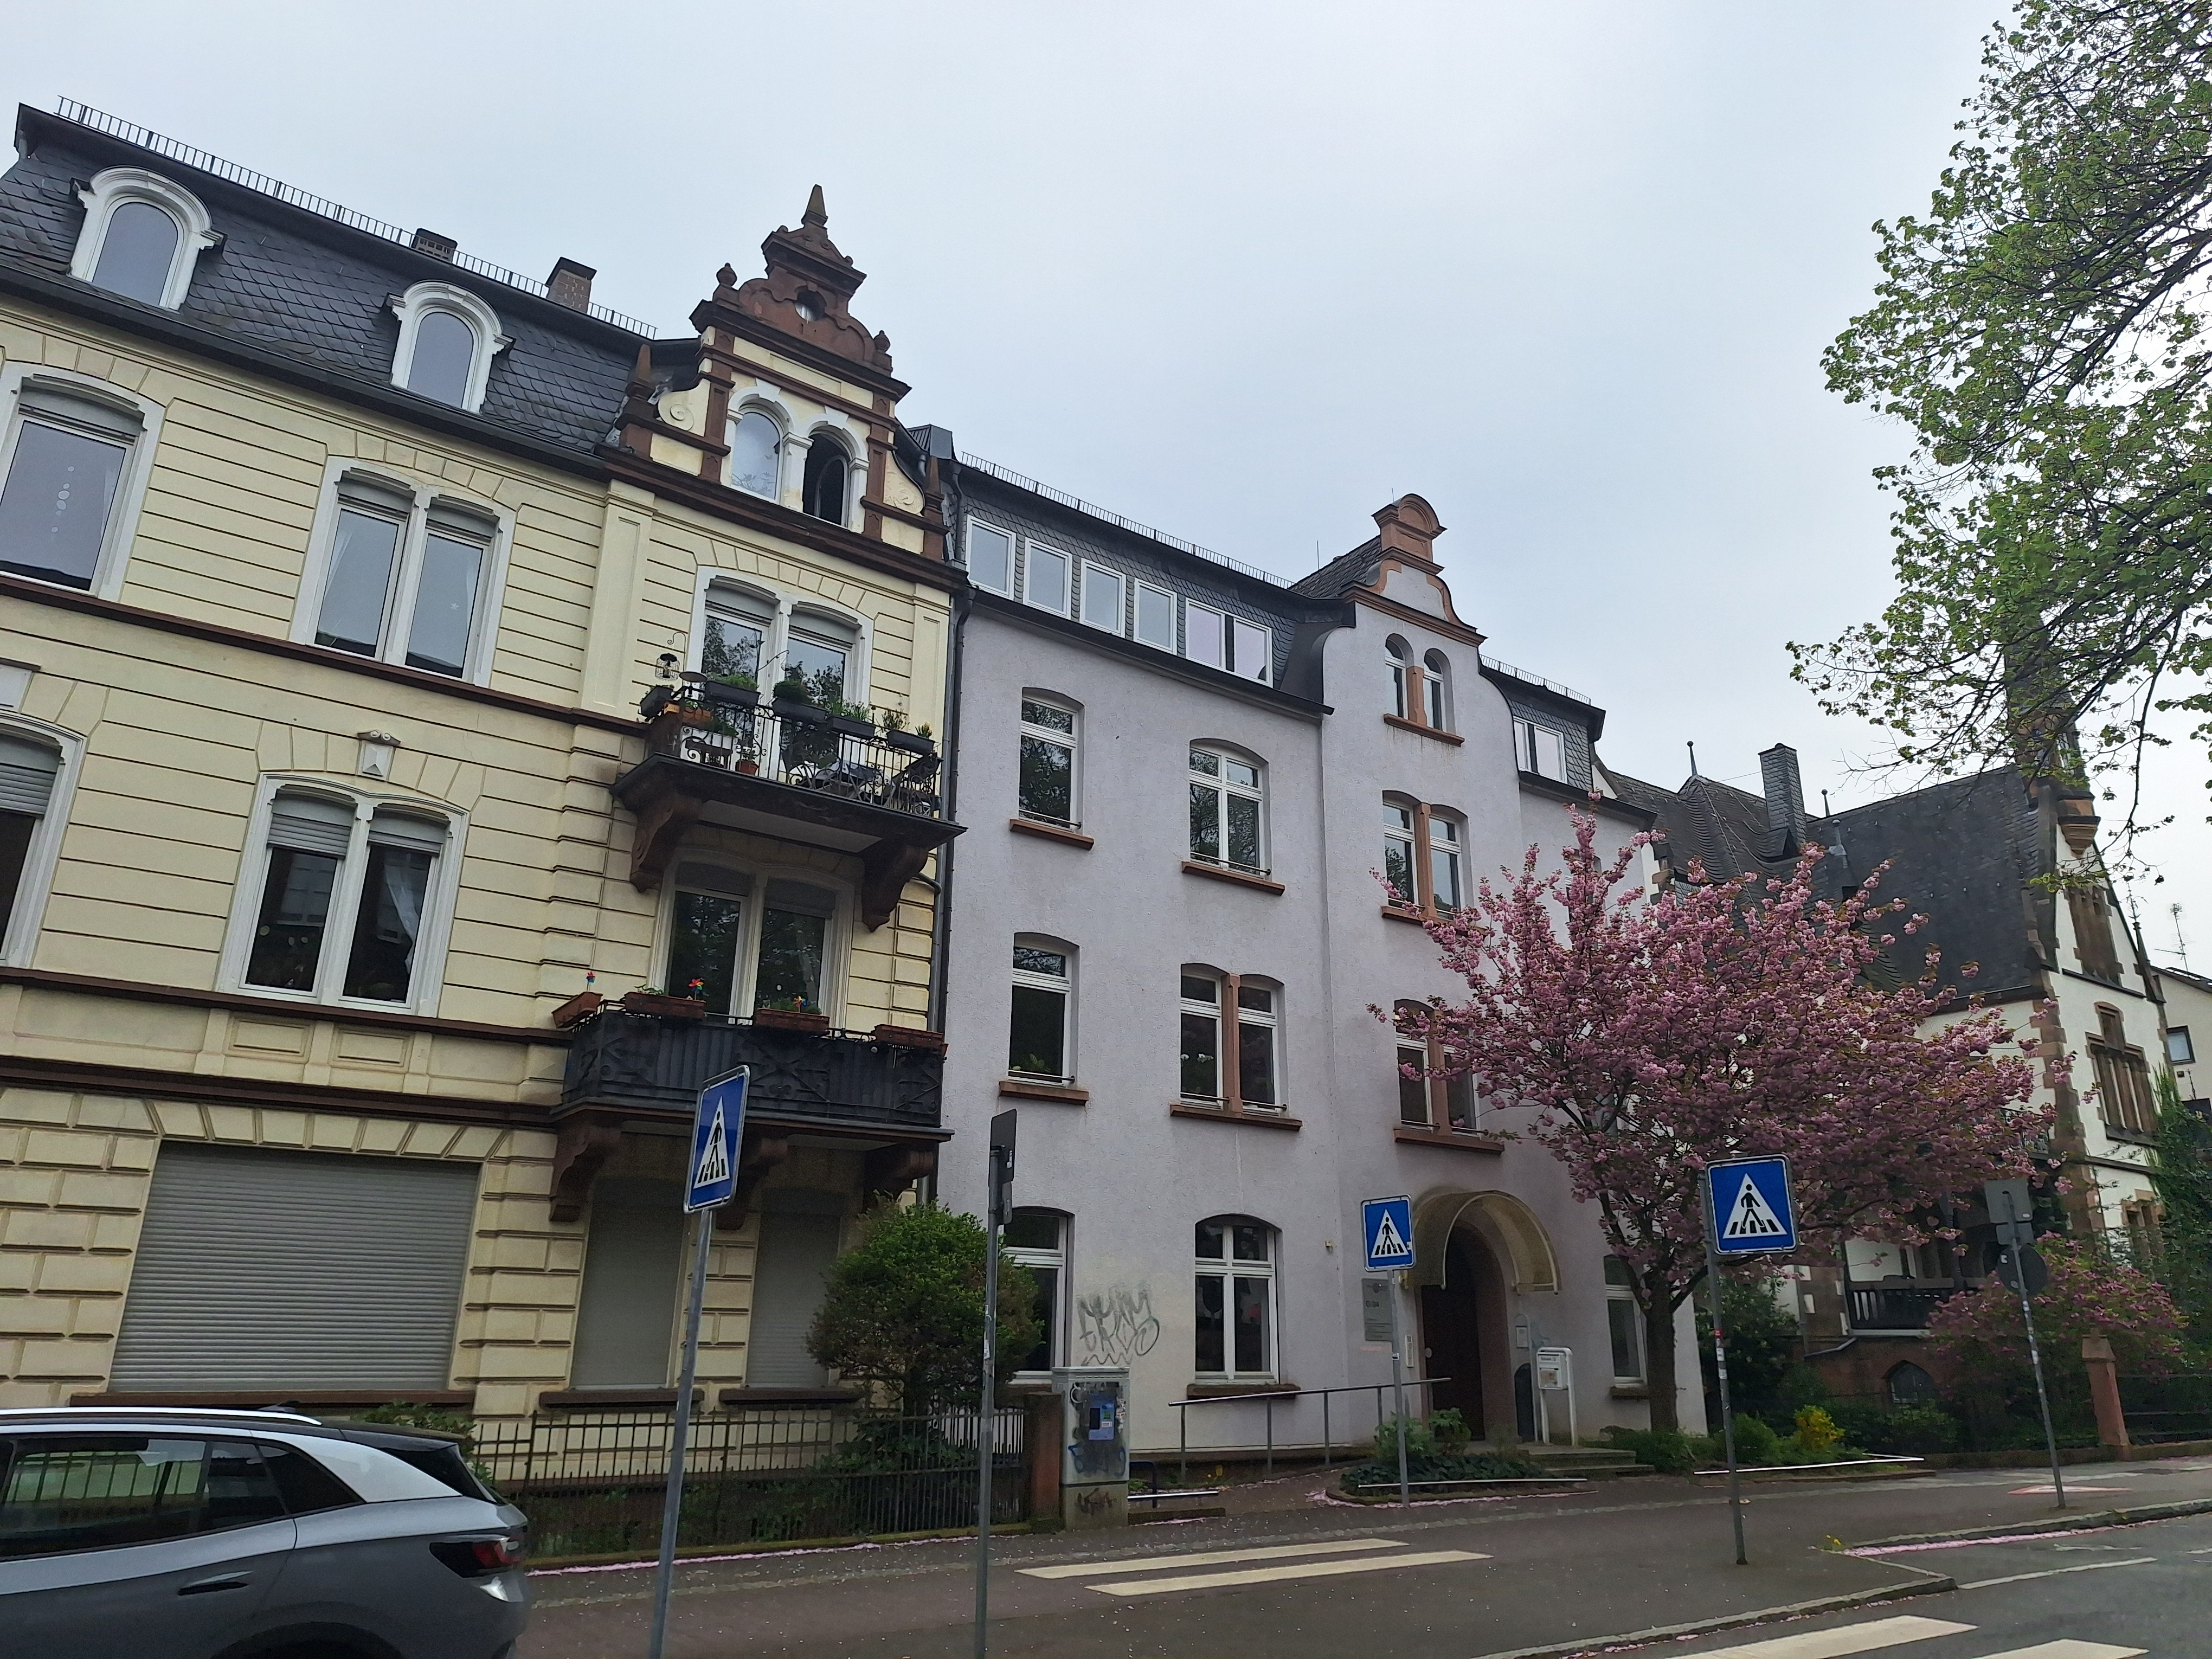
Building: Schulstraße 12